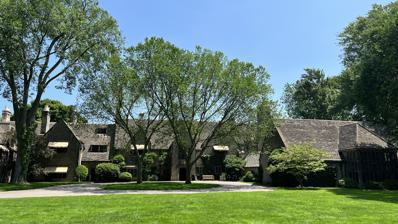
Building: Edsel and Eleanor Ford House
Country: Canada
Year built: 1927
Historic house in Michigan, United States United States historic place Edsel and Eleanor Ford House U.S. National Register of Historic Places U.S. National Historic Landmark Michigan State Historic Site The front facade of the Edsel & Eleanor Ford House. Interactive map showing the Edsel and Eleanor Ford House Location 1100 Lake Shore Drive Grosse Pointe Shores, Michigan Coordinates 42°27′14.7″N 82°52′8.4″W / 42.454083°N 82.869000°W / 42.454083; -82.869000 Area 87.5 acres (35.4 ha) Built 1927 Architect Albert Kahn Jens Jensen Architectural style English Cotswold NRHP reference No. 79001164 Significant dates Added to NRHP July 24, 1979 Designated NHL October 31, 2016 The Edsel and Eleanor Ford House is a mansion located at 1100 Lake Shore Drive in Grosse Pointe Shores , northeast of Detroit , Michigan ; it stands on the site known as "Gaukler Point", on the shore of Lake St. Clair . The house became the new residence of the Edsel and Eleanor Ford family in 1928. Edsel Ford was the son of Henry Ford and an executive at Ford Motor Company . The estate's buildings were designed by architect Albert Kahn , its site plan and gardens by renowned landscape designer Jens Jensen . The property was listed on the National Register of Historic Places in 1979, and was designated a National Historic Landmark in 2016. History House The Fords traveled to England with Albert Kahn for the concept's ideas, where they were attracted to the vernacular architecture of the Cotswolds . They asked Kahn to design a house that would resemble the closely assembled village cottages typical of that rural region. Kahn's design included sandstone exterior walls, a traditional slate roof with the stone shingles decreasing in size as they reach its peak, and moss with ivy grown across the house's exterior. Construction on the house began in 1926. While construction of the house itself took only one year, two years were spent fitting it with antique wood paneling and fireplaces brought from English Manor houses ; interior fittings were in the hands of Charles Roberson, an expert in adapting old European paneling and fittings to American interiors. The Gallery, the largest room in the house, is paneled with sixteenth-century oak linenfold relief carved wood paneling . Its hooded chimneypiece is from Wollaston Hall in Worcestershire , England; the timber-framed house had been demolished in 1925 and its dismantled elements and fittings were in the process of being dispersed. A staircase came from Lyveden Manor House, also known as Lyveden Old Bield , second home of Sir Thomas Tresham . Fourteenth century stained-glass window medallions were added to the house in the late 1930s. Roberson's barrel-vaulted ceiling for the Gallery was modeled on one at Boughton Malherbe , Kent , England. Paneling and doors in the Dining Room, entirely devoid of electricity, came from 'New Place', a victim of early twentieth-century expansion in Upminster , a new suburb of London . The Library's paneling and its stone chimneypiece came from the Brudenell seat, Deene Park , Northamptonshire , England. Harris suggests that this already once removed paneling had come from another 'Brudenell seat.' The Study has a wooden overmantel with the date 1585, from Heronden Hall, in Tenterden , Kent . Other interesting design elements include kitchen counters made of sterling silver , a "secret" photographic darkroom behind a panel of Edsel Ford's office, and Art Deco style rooms designed by Walter Dorwin Teague , a leading industrial designer of the 1930s. Teague's first floor "Modern Room" features 'the new' indirect lighting method, taupe colored leather wall panels, and a curved niche with eighteen vertical mirrored sections. He also designed bedrooms and sitting rooms for all three of Edsel and Eleanor's sons. Teague's design for son Henry Ford II ’s bathroom includes grey glass walls made of the same structural glass as its shower stall. Furnishings The library at the Edsel & Eleanor Ford House Edsel Ford's Study at Ford House The house featured an extensive art collection , reflecting Edsel and Eleanor's status as serious museum benefactors . After Eleanor Ford's death, many important paintings were donated to the Detroit Institute of Arts (DIA). Reproductions were hung in their place. The classical French-style Drawing Room features two original Paul Cézanne paintings and reproductions of Pierre-Auguste Renoir and Edgar Degas works. A reproduction of Vincent van Gogh 's The Postman Roulin hangs in the Morning Room. An original Diego Rivera painting, Cactus on the Plains , hangs in the Modern Room. The kitchen at the Edsel & Eleanor Ford House Gardens Gardens near the pool The estate's gardens were designed by landscape architect Jens Jensen with his traditional 'long view,' giving visitors a glimpse of the residence down the long meadow after the passing the entry gates, then brief partial views along the long drive, and only at the end revealing the entire house and another view back up the long meadow. Mrs. Ford wanted to have a rose garden installed but Jensen originally disapproved of this claiming that it would ruin the landscape which was designed to look completely natural. Jensen had previously quit on Henry Ford and Clara Ford , when Clara wanted to install a rose garden directly in the center of the backyard meadow at the Henry Ford Estate . Eleanor and Jensen eventually came to a compromise and the rose garden was placed behind some native bushes which was out of sight of the meadow that is the focal piece of the front lawn. Jensen's son was contracted later on to install the new garden area which has a reflecting pool and does not have the natural stylizing of the rest of the grounds. Instead he opted for finely trimmed bushes and square grassy areas. The grounds of the estate include a power house and a gate house along affluent Lake Shore Drive, often mistaken for the actual house. The gate house includes apartments formerly used by staff and an eight-car garage with a turntable to rotate cars so they don't need to back out. The Recreation House beyond the man-made lagoon and swimming pool contains changing rooms and a squash court with spectator's gallery. Closer to the gate house is Josephine Ford's child-sized playhouse , built for her by her grandmother Clara, in 1930. It features working electricity and plumbing and an exterior decorated with characters from nursery rhymes. For William on his 21st birthday the family enlisted a company which built a full size replica pirate ship on the lagoon as a party showpiece. The party was held outside just off the Apple Patio and featured live acts including Frank Sinatra . Museum Edsel Ford died in this house in 1943 and his wife Eleanor Ford lived there until her death in 1976. It was her wish that the property be used for "the benefit of the public". The Edsel & Eleanor Ford House is open to the public for guided tours. Located on 87 acres (350,000 m 2 ) at 1100 Lake Shore Road in Grosse Pointe Shores, the 30,000-square-foot (2,787 m 2 ) house has a fine collection of original antiques and art, and beautiful lakefront grounds. The grounds include the frontage on Ford's Cove, the total Lake St. Clair waterfront of the property is 3,100 feet (985 m). The house currently hosts special events, classes and lectures. The estate is listed on the National Register of Historic Places . Restoration Edsel and Eleanor Ford Several restoration projects have been started in recent years, most of which were to fix the deteriorating masonry on the main house, the play house, and the various walks. The Edsel Ford house relies on donations as well as an original trust set up by Mrs. Ford to continue restoration work. Mrs. Ford left a total of $15 million when she handed the house over in trust in the 1970s. In 2007 the fund reached a value of $98 million. The house has undergone multiple large scale restoration projects, including new roofing which was conducted by a firm from England using five professional masons. The roof was torn down to the base wood all of which was replaced where needed. The stone was selected to match the existing stone from the same quarry as the original. The restoration projects are done by skilled craftsmen who have had proven previous experience in their fields. The foundation selects bidders for projects based on their previous experience, portfolio and firms that can provide near original/original material over pricing to ensure that the estate is restored to the original construction specifications. The most recent restoration project was to replace the sandstone pillars on the outside of the lakefront patio , which had started to crack around the upper edges. To ensure complete historical accuracy the foundation contracted a firm from the same region from where the original stone was purchased. There are still many rooms where visitors are not permitted, including the basement. While the estate houses 60-plus rooms as well as other buildings, the public tours usually only showcase 20 of them. Occasionally the other rooms, such as staff living quarters, are showcased in specific tours. Though a number of rooms in the north upstairs wing of the house hold administrative offices, these are not shown to the public. Some of the rooms are still in less than desirable condition, and restoration projects hope to have the entire estate in show-worthy condition within the next few years. Gallery Side of the house Rear of the house Powerhouse Pool house Playhouse Garage and south cottage See also Detroit Institute of Arts Fair Lane Ford family tree List of National Historic Landmarks in Michigan National Register of Historic Places listings in Macomb County, Michigan References